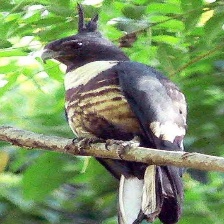
Species: BLACK BAZA
Scientific name: AVICEDA LEUPHOTES